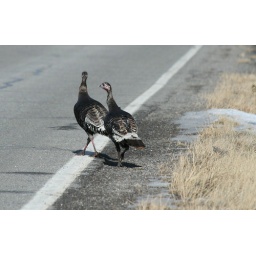
Wild Turkey cross the highway in Unaweep Canyon. Mesa County, Colorado.